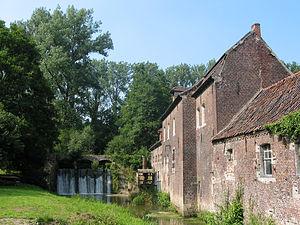
Saint-Denis (Mons) (Belgique), le vieux moulin à eau (XVIIIe siècle).
Cette page regroupe l'ensemble du patrimoine immobilier classé de la ville belge de Mons.
L'abbaye de Saint-Denis-en-Broqueroie appartenait à l'ordre bénédictin. Elle était située sur la rivière Obrecheuil, dans un village qui porta plus tard le nom de Saint-Denis et qui fait maintenant partie de la ville de Mons, en Belgique. L'abbaye fut fondée en 1081 par la comtesse de Hainaut Richilde et son fils le comte Baudouin II à partir d'un prieuré déjà cité en 886.